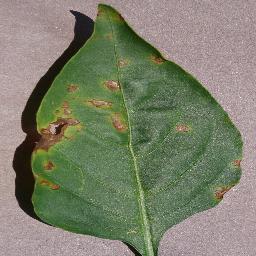
Label: Pepper,_bell___Bacterial_spot